40. Fallschirmjägerbataillon Willi Sänger

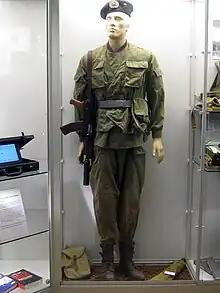
NVA Fallschirmjäger uniform.

The paratroopers used practically the same weapons as the rest of the Land force: